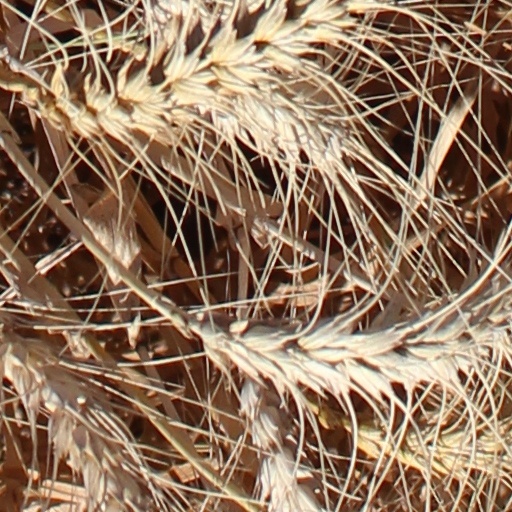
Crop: wheat